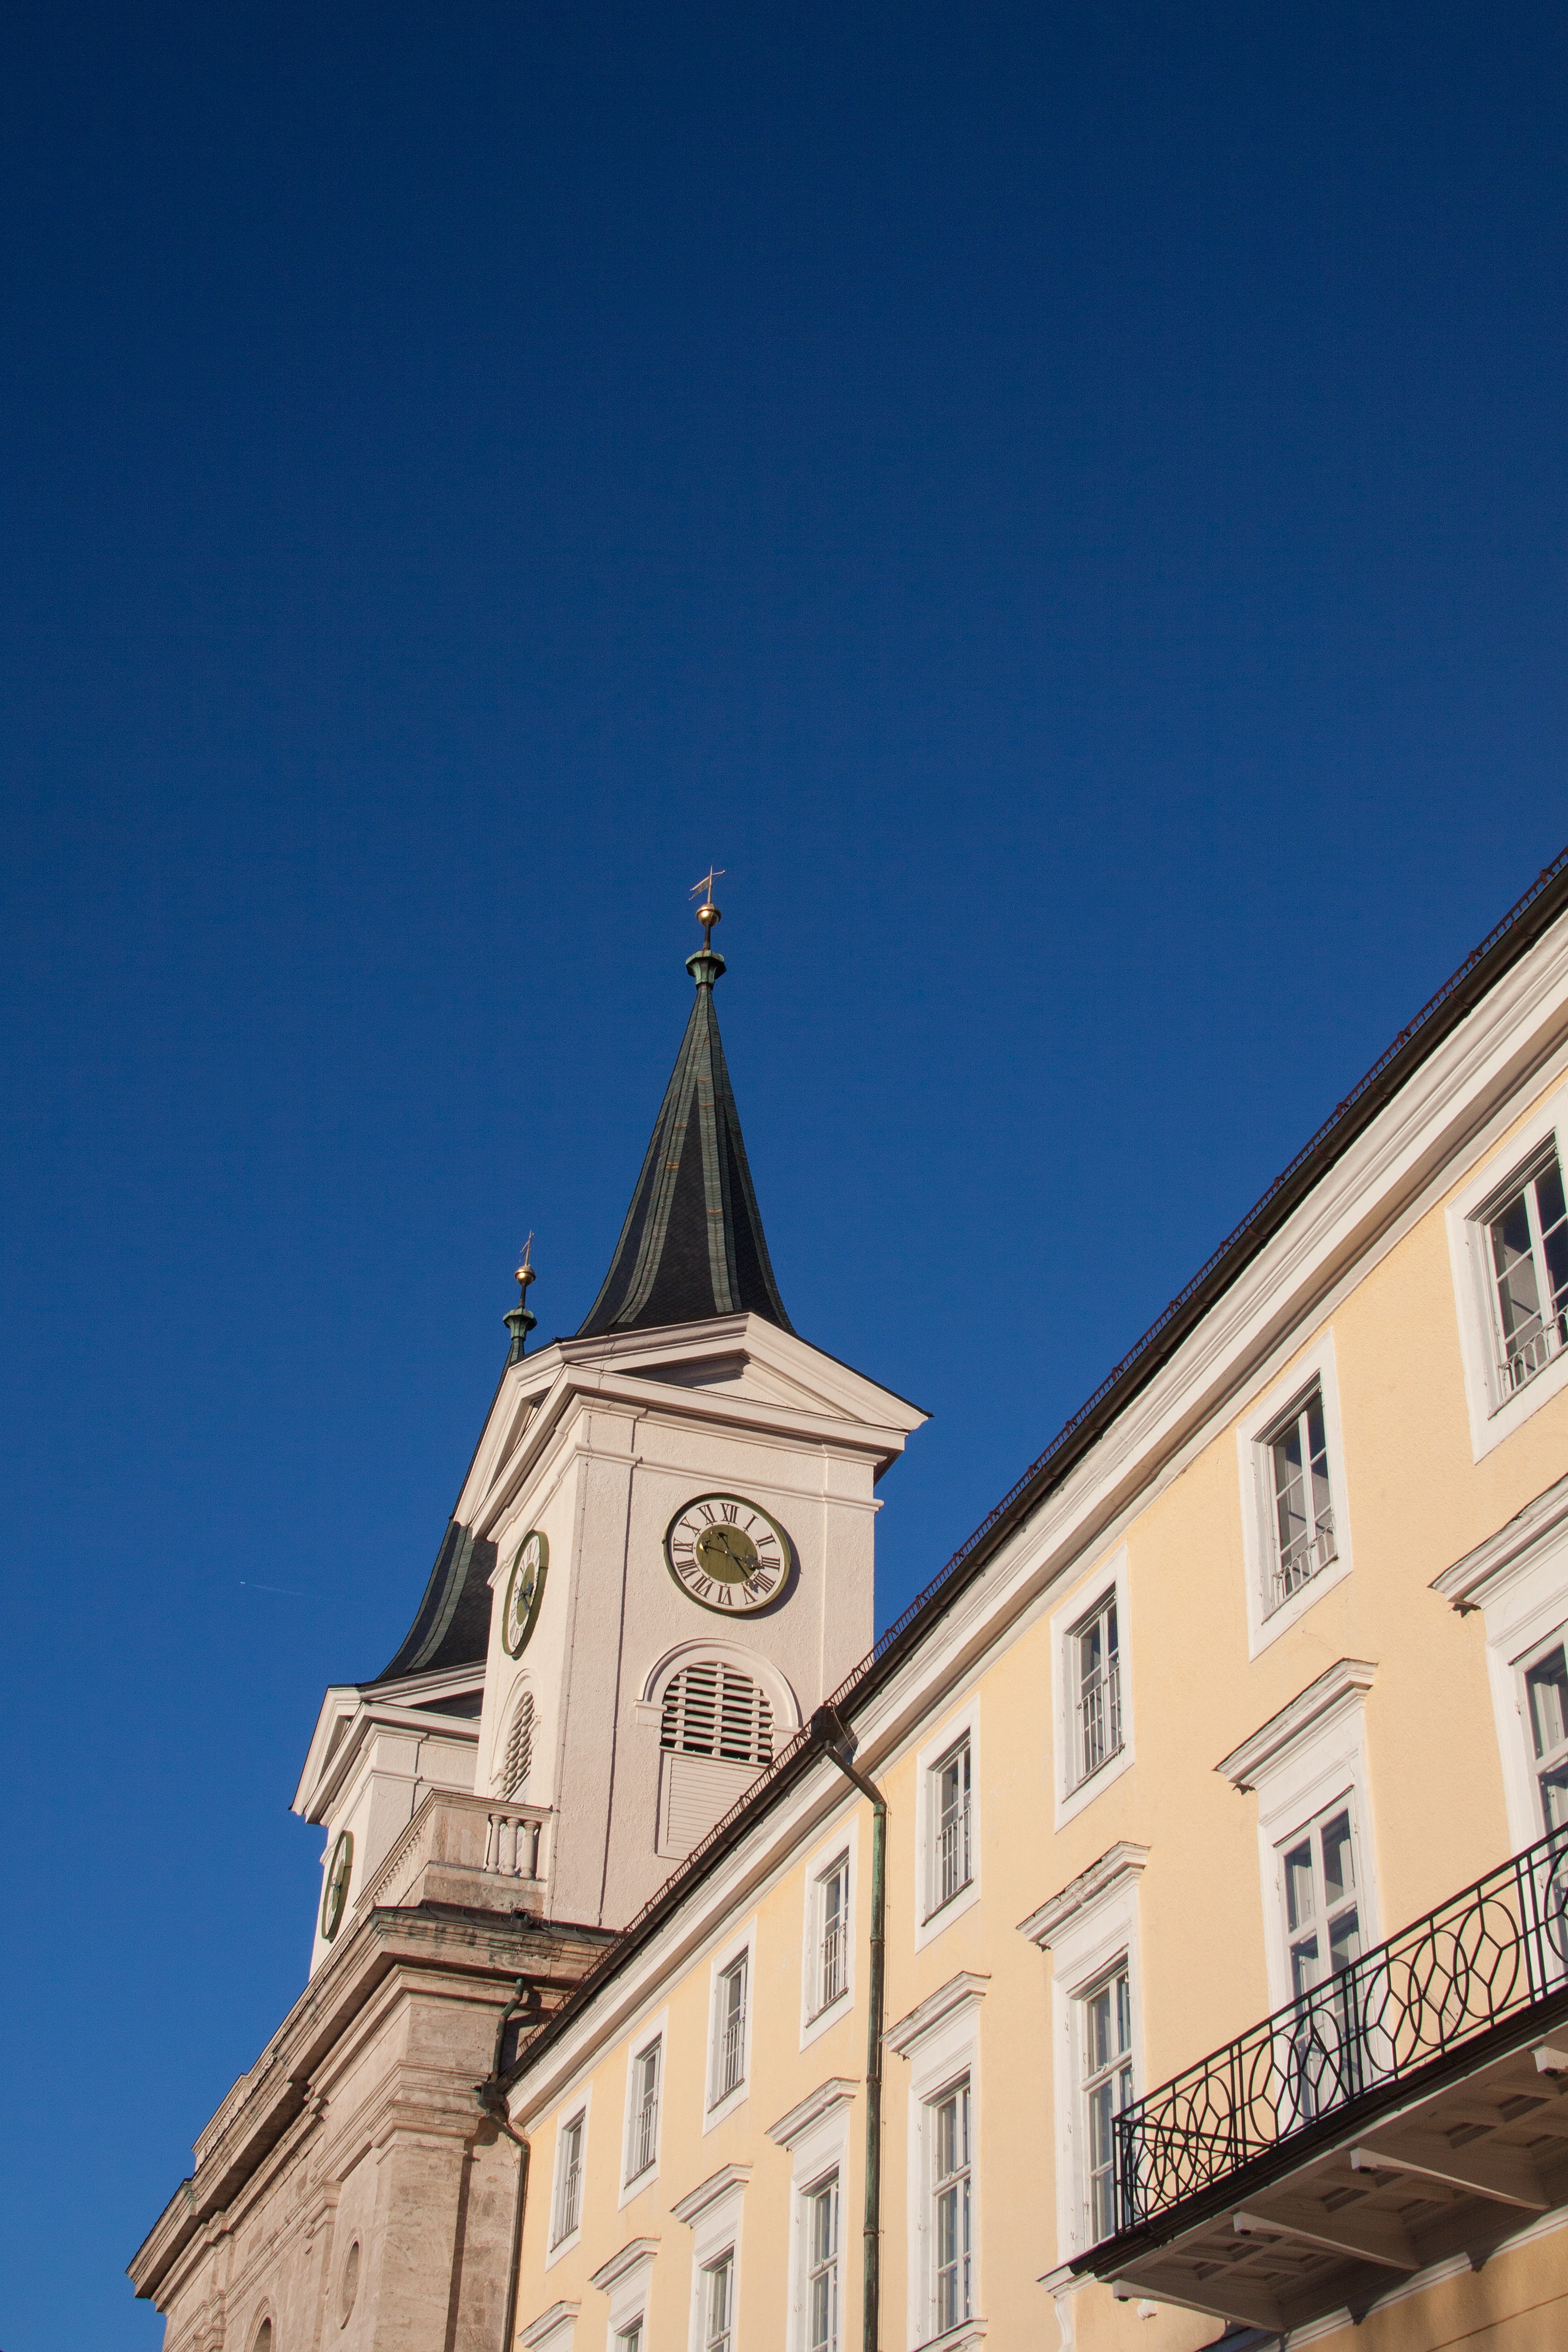
building, tower, landmark, facade, church, cathedral, place of worship, clock tower, spire, steeple, monastery, gorgeous, pointed, monastery church, benedictine monastery, church steeples